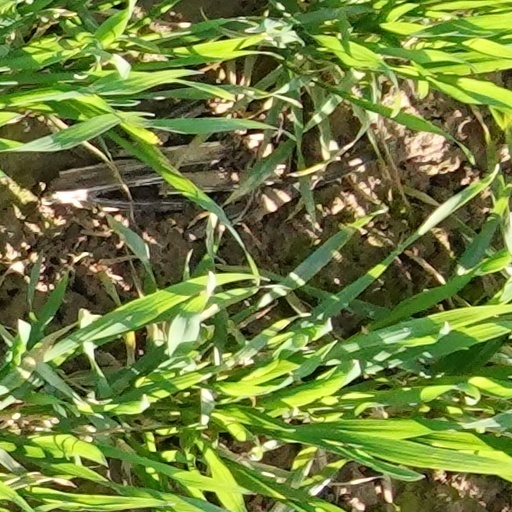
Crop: wheat